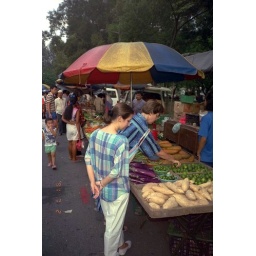
This market was a short walk from our house in Petaling Jaya, Malaysia.